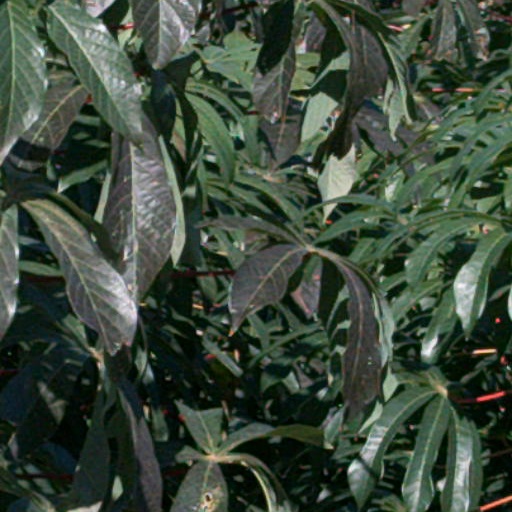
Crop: cassava